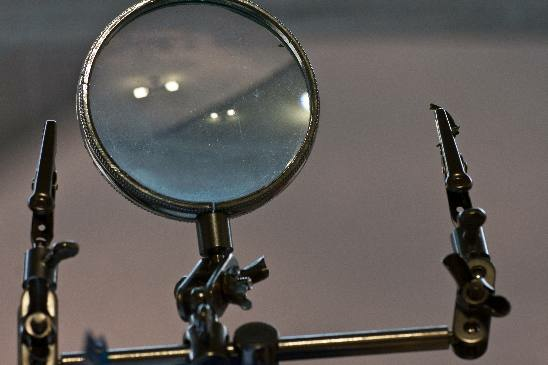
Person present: No